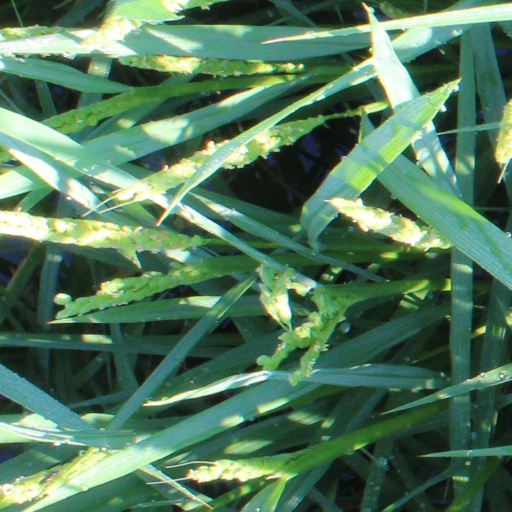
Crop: rice